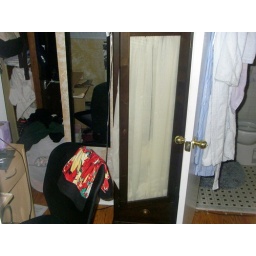
I'm standing in the 2nd room. The bathroom is on the right and the closet is on the left.